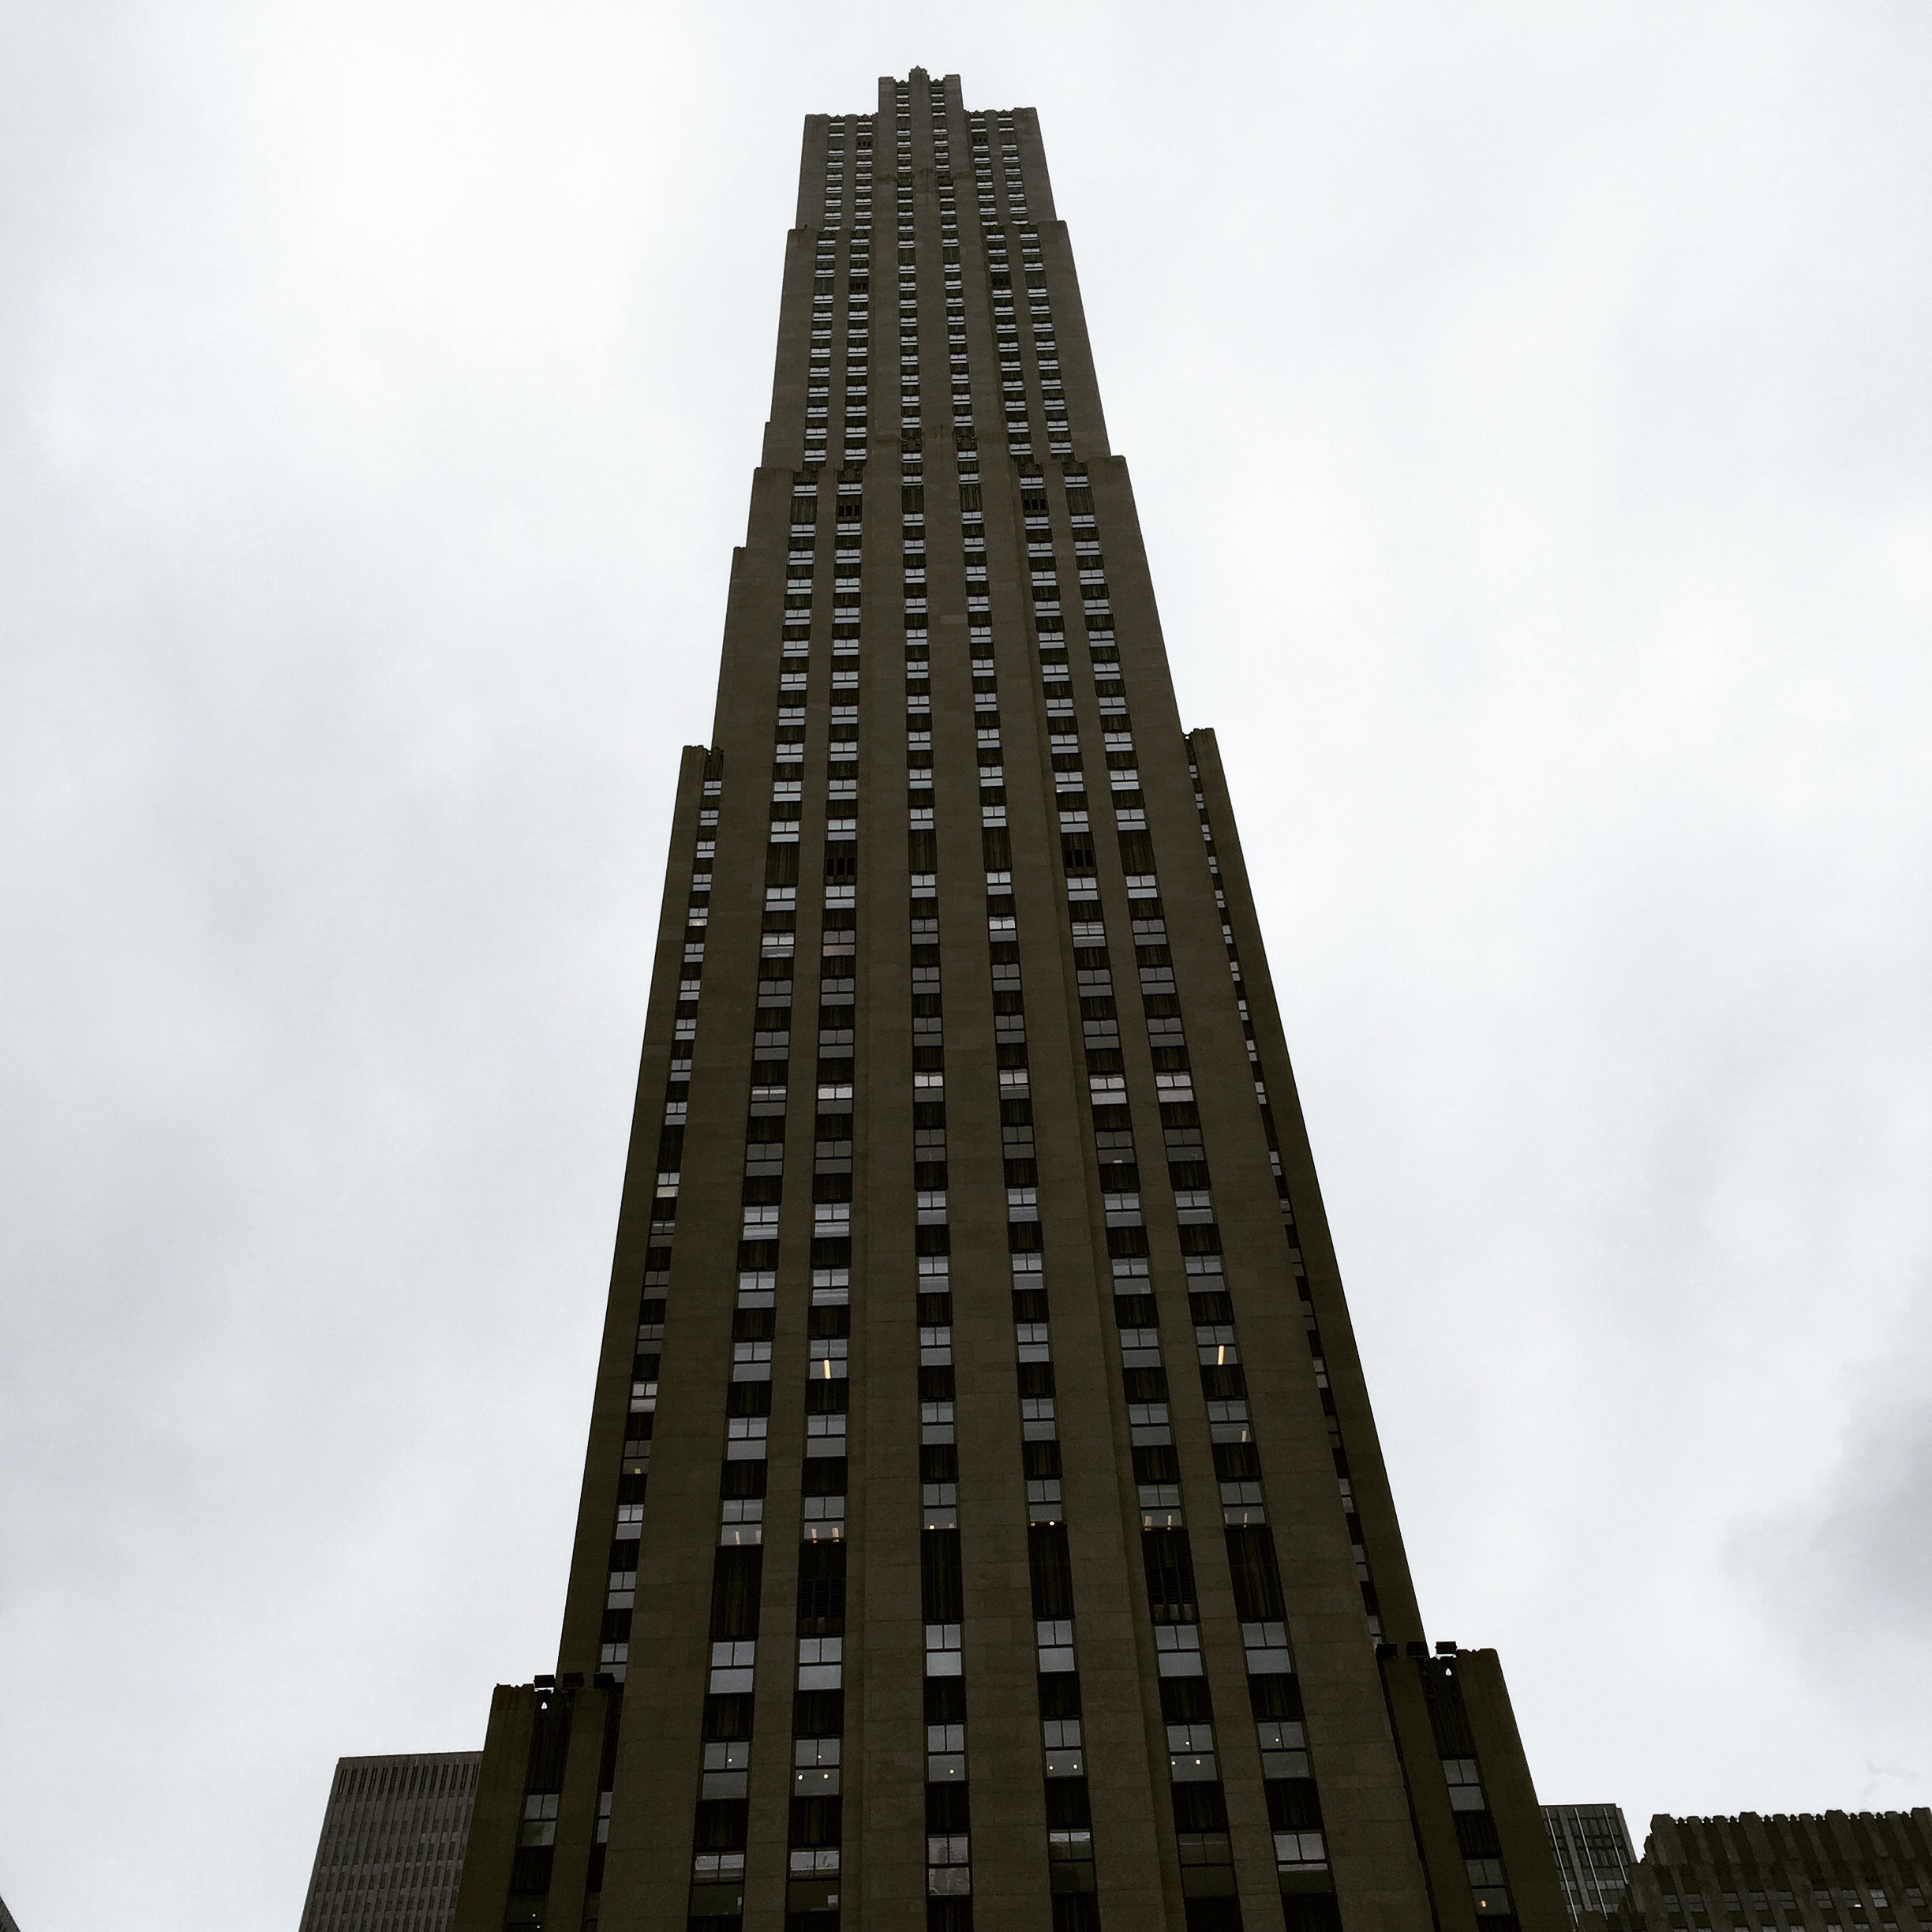
architecture, building, city, skyscraper, downtown, tower, landmark, tower block, spire, steeple, metropolis, condominium, urban area, metropolitan area, brutalist architecture